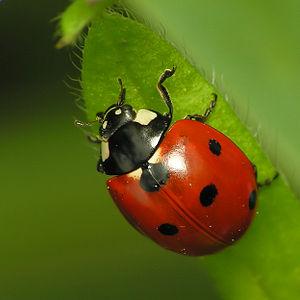
Les Coccinellidae, en français coccinellidés, sont une famille d'insectes de l'ordre des coléoptères, appelés aussi coccinelles, ou encore familièrement ou régionalement bêtes à bon Dieu ou pernettes. Ce taxon monophylétique regroupe environ 6 000 espèces réparties dans le monde entier.